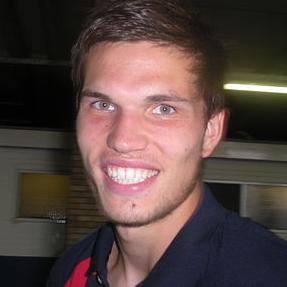
Age: 21